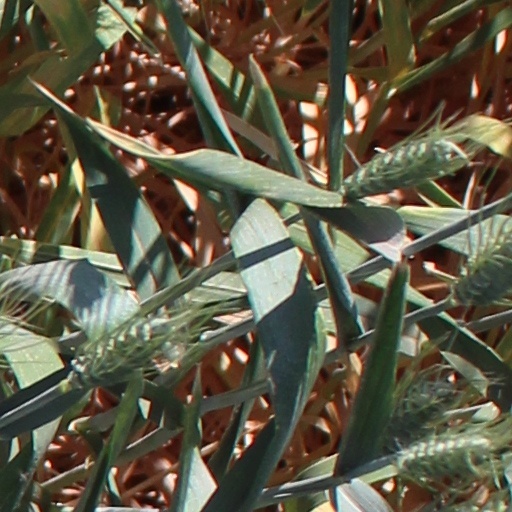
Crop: wheat